Allegoria

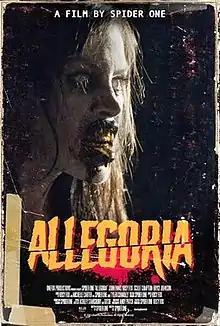
Official release poster

Allegoria is a 2022 American horror anthology film directed by Spider One, starring John Ennis, Bryce Johnson, Edward Hong, Adam Busch and Adam Marcinowski. It is the directorial debut of Spider One.